Robert Borden

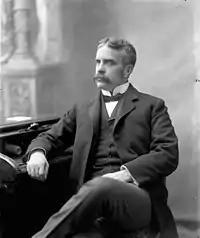
Borden, 1901

The Liberal prime minister, Wilfrid Laurier, proposed the building of the Canadian Northern and Grand Trunk railways. Borden proposed for the railways to be government-owned and government-operated, stating the people would have a choice between "a government-owned railway or a railway-owned government." This position did not resonate with voters in the 1904 federal election; the Liberals won a slightly stronger majority, while the Conservatives lost a few seats. Borden himself was defeated in his Halifax seat but re-entered the House of Commons the next year via a by-election in Carleton (Ontario). In 1907, Borden announced the Halifax Platform. The Conservative Party's new policy called for reform of the Senate and the civil service, a more selective immigration policy, free rural mail delivery, government regulation of telegraphs, telephones, and railways and eventually national ownership of telegraphs and telephones. In the 1908 federal election, Laurier's Liberals won for the fourth consecutive time. However, the Liberals experienced a drop in support as they won a slightly reduced majority. The Conservatives experienced a modest boost, gaining 10 seats.